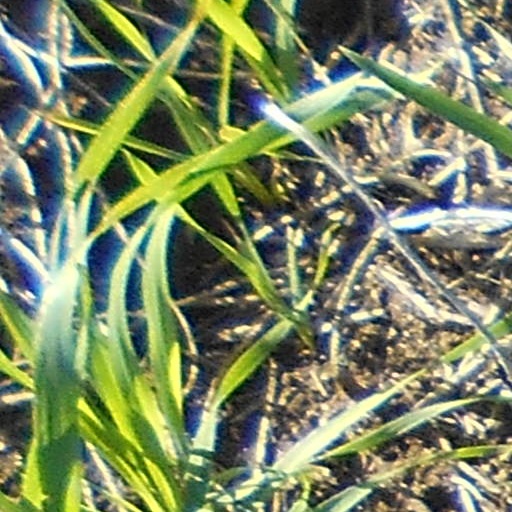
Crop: wheat